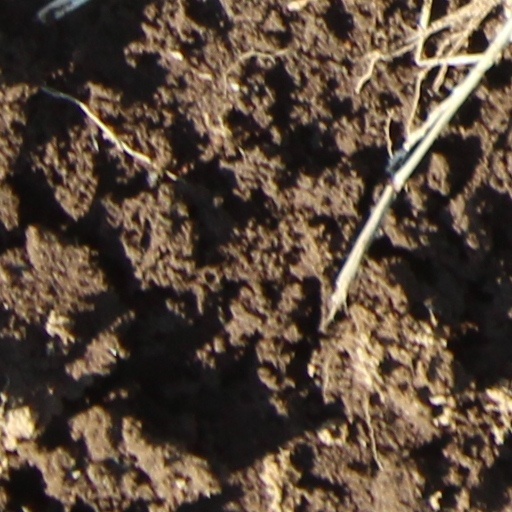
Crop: wheat